Meiganga

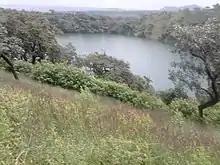
Lake Tison

Meiganga (Fula: Meiganga 𞤥𞤫𞤭𞤺𞤢𞤲𞤺𞤢) is a town in the Adamawa Province of Cameroon. It is located at around . Its estimated population in 2012 is 41,314.